Alma Mater (New York sculpture)

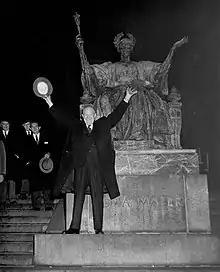
U.S. president-elect Dwight D. Eisenhower posing in front of "Alma Mater" in January 1953

"Alma Mater", given its symbolic connection with the university, has been at the center of many protests at Columbia. During the student protests in 1970 in reaction to the Cambodian campaign and the Kent State shootings, the statue came to represent the failures of the university's administration, which included the continued gentrification of the Morningside Heights neighborhood. In the early morning hours of May 15, 1970, a bomb was planted on the statue. The resulting explosion caused significant damage to "Alma Mater"'s throne. The damage remained until 1978, when the statue was removed from Columbia, the throne was recast, and the sculpture was cleaned, refinished with a new patina, and returned to the Low steps.